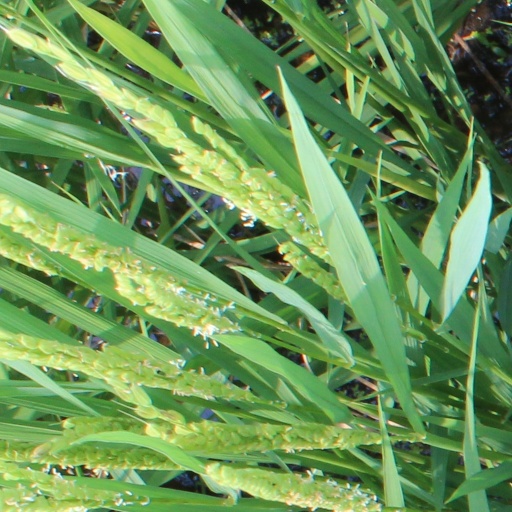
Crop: rice